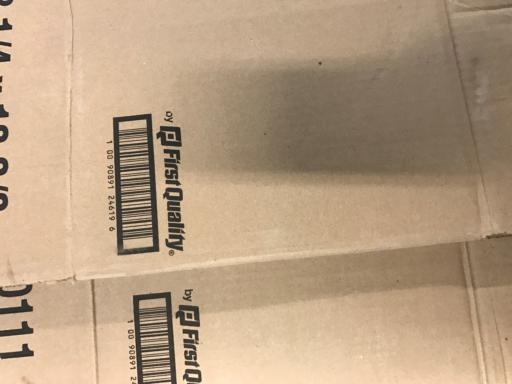
Label: cardboard